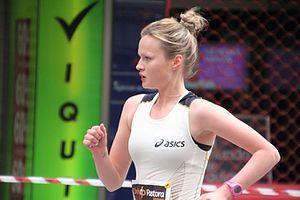
Júlia Takács Nyerges est une athlète espagnole spécialiste de la marche athlétique. Née en Hongrie, elle habite en Espagne depuis qu'elle a 14 ans. Elle remporte le titre du 20 km marche après disqualification des deux marcheuses russes arrivées avant elle lors des Championnats d'Europe espoirs d'athlétisme 2011 à Ostrava.